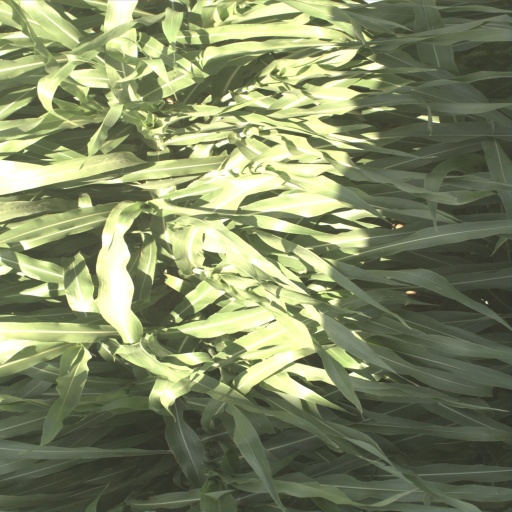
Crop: sorghum